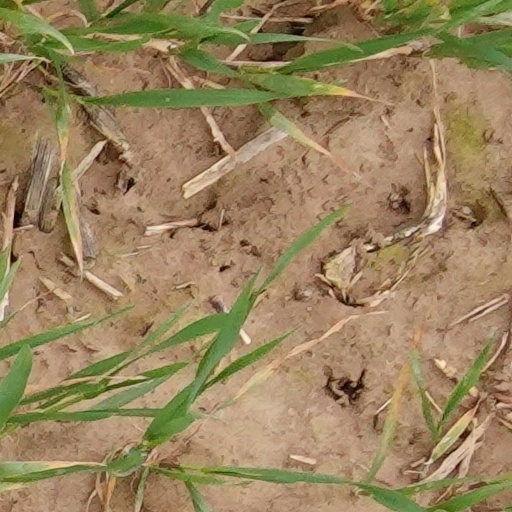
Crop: wheat